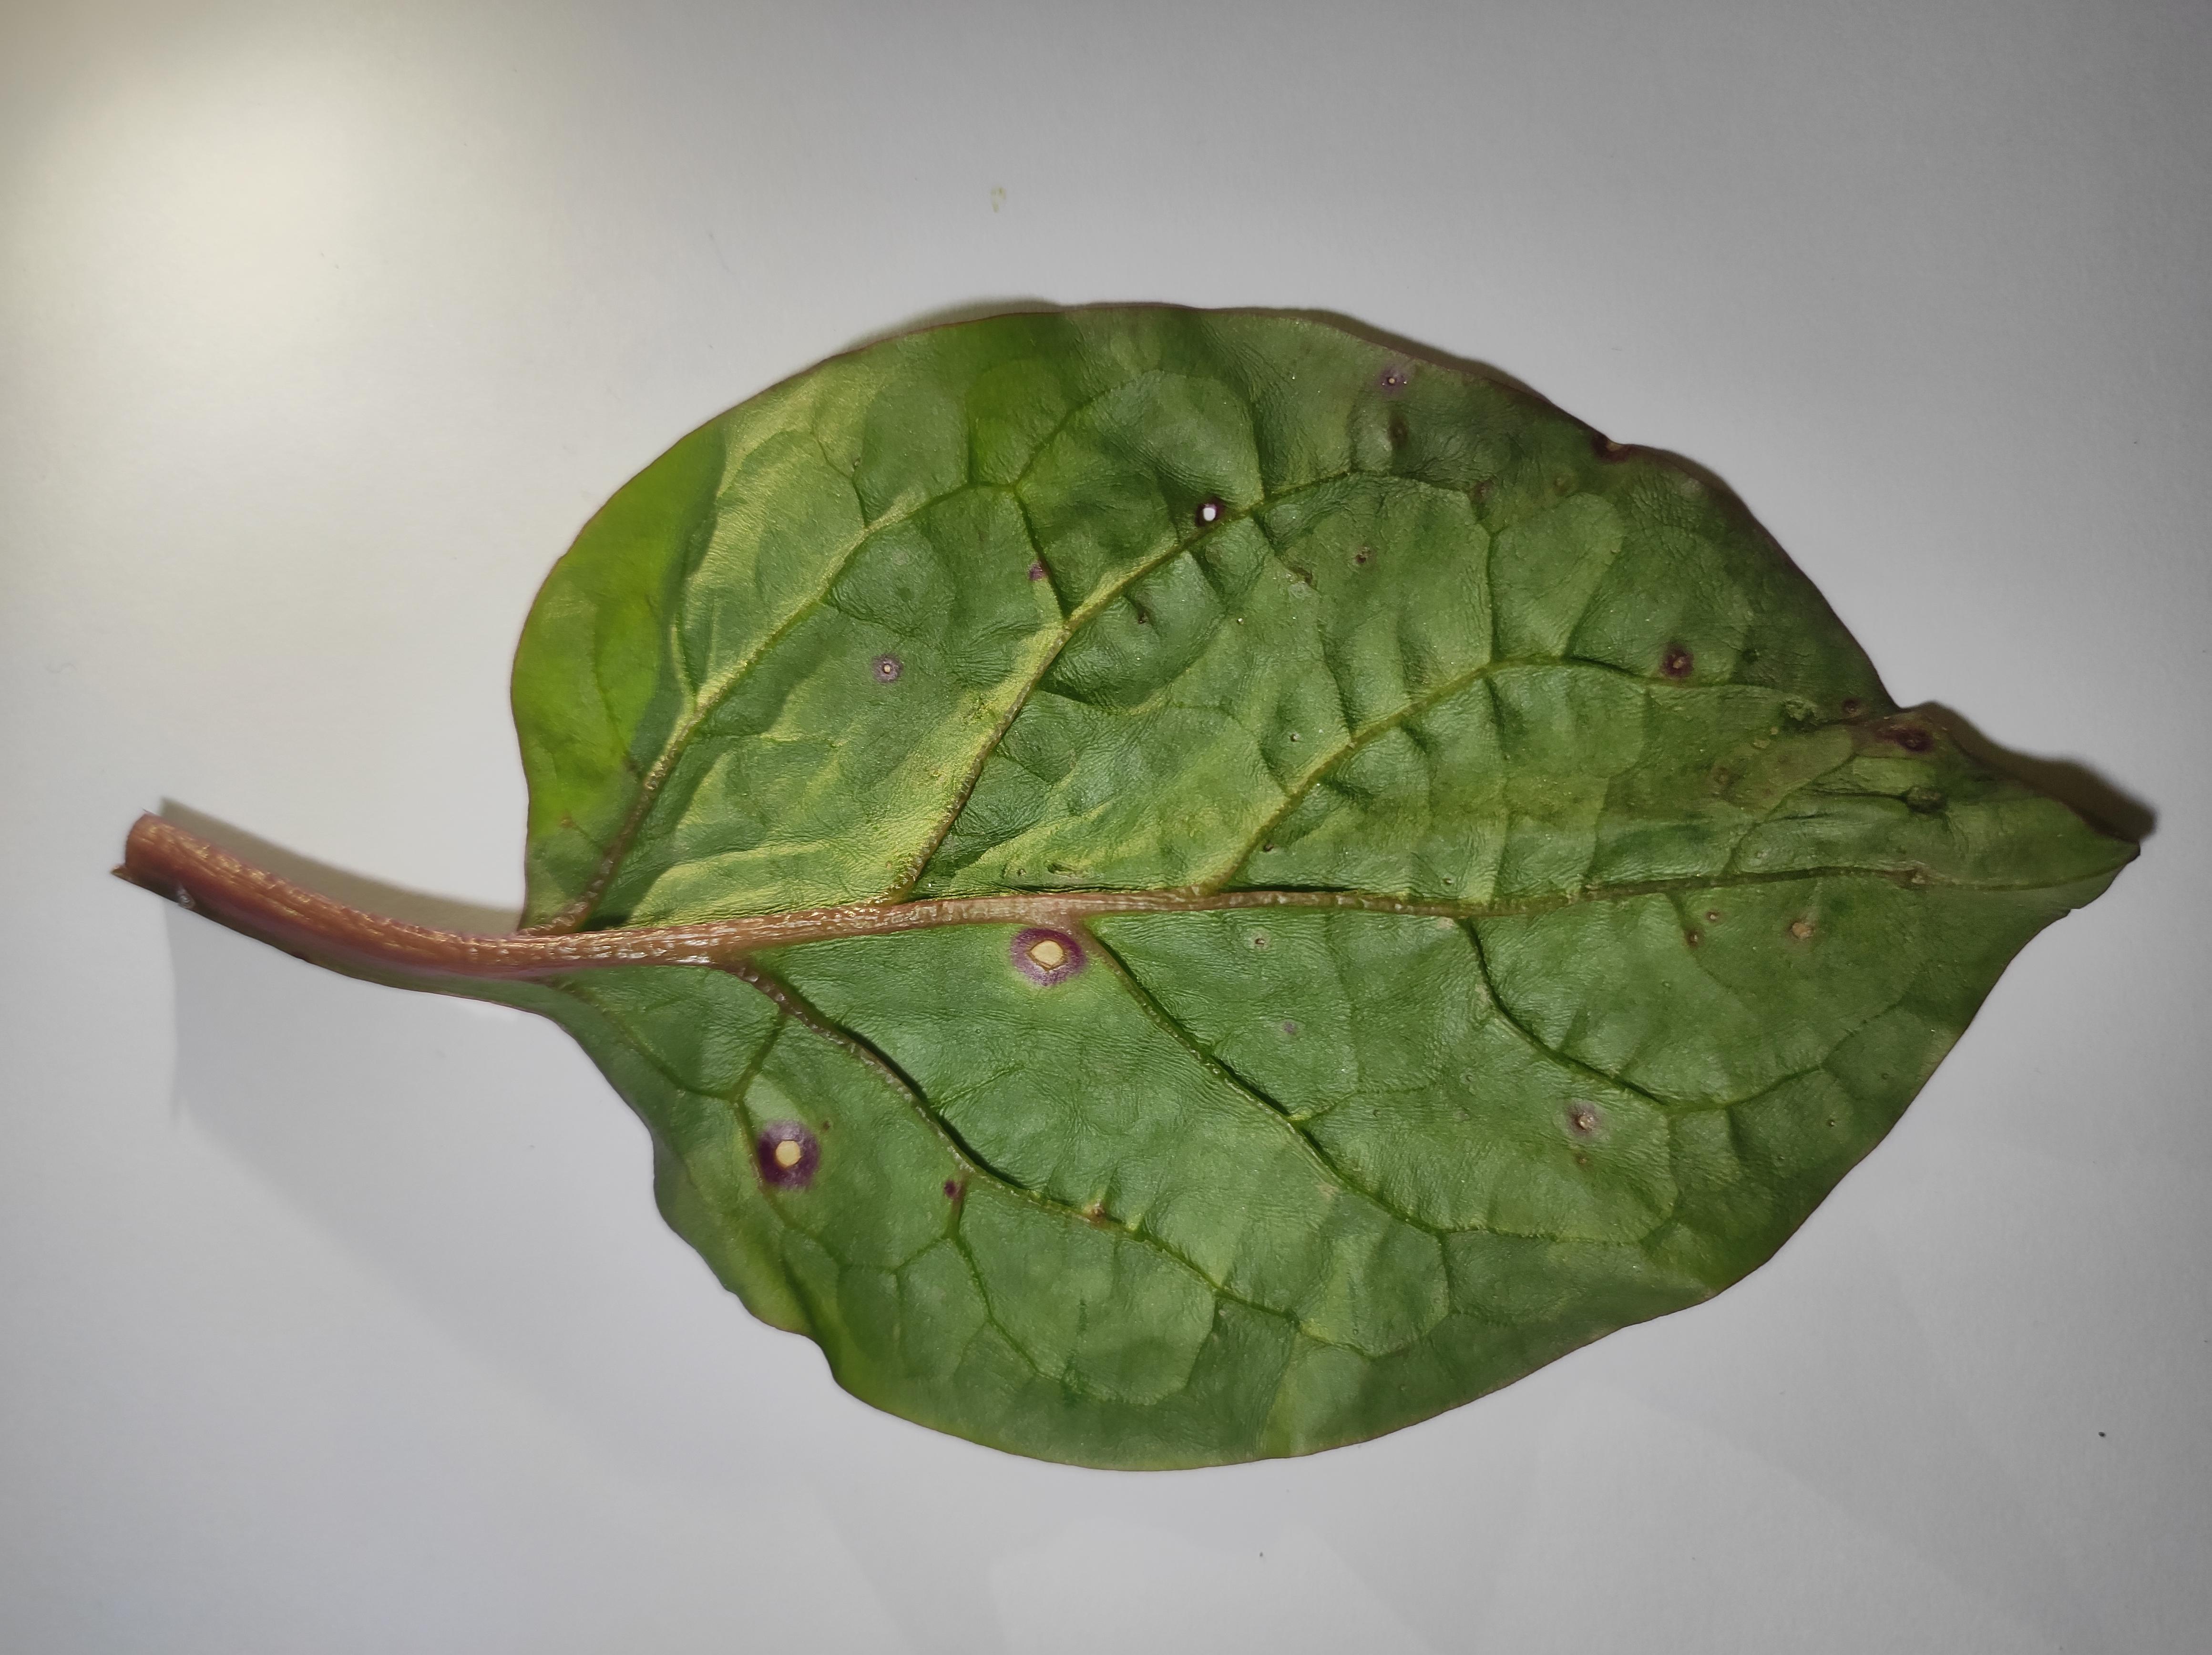
Label: anthracnose_leaf_spot